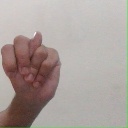
अक्षर: न